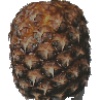
Label: Pineapple 1